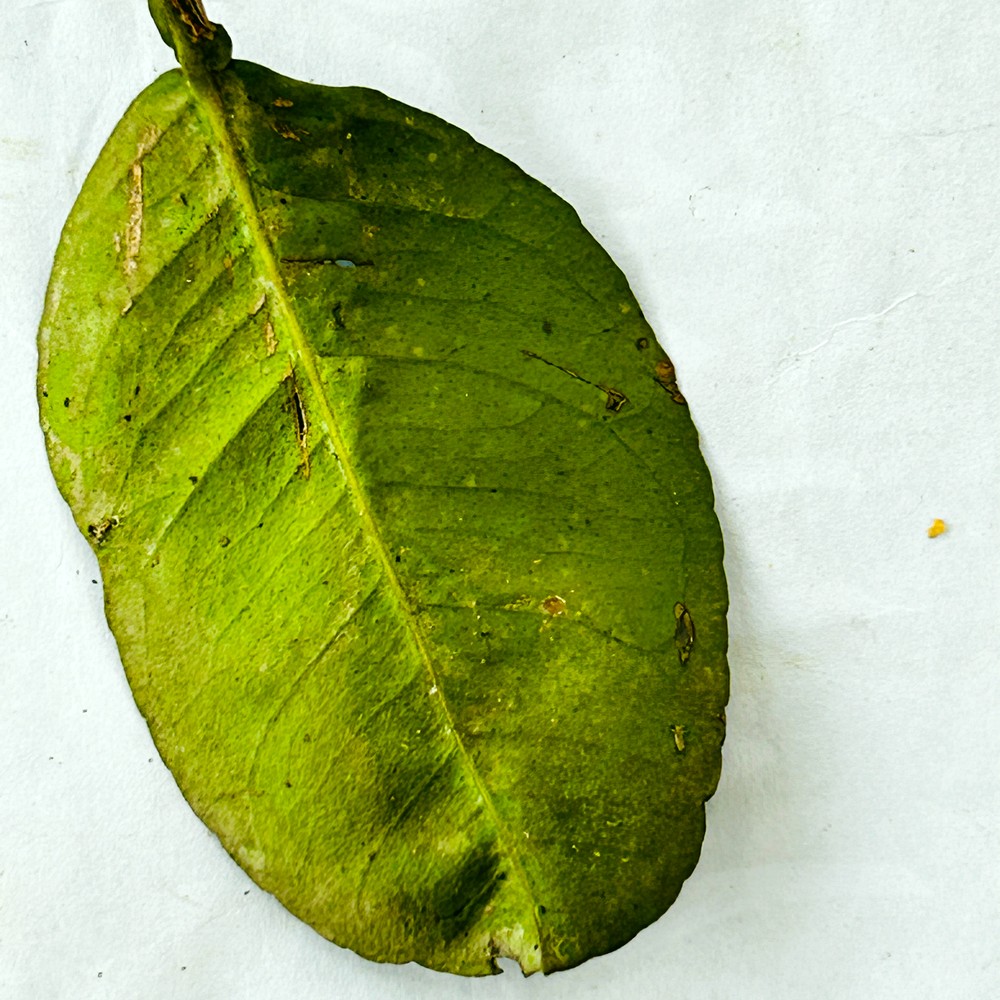
Label: Sooty Mould